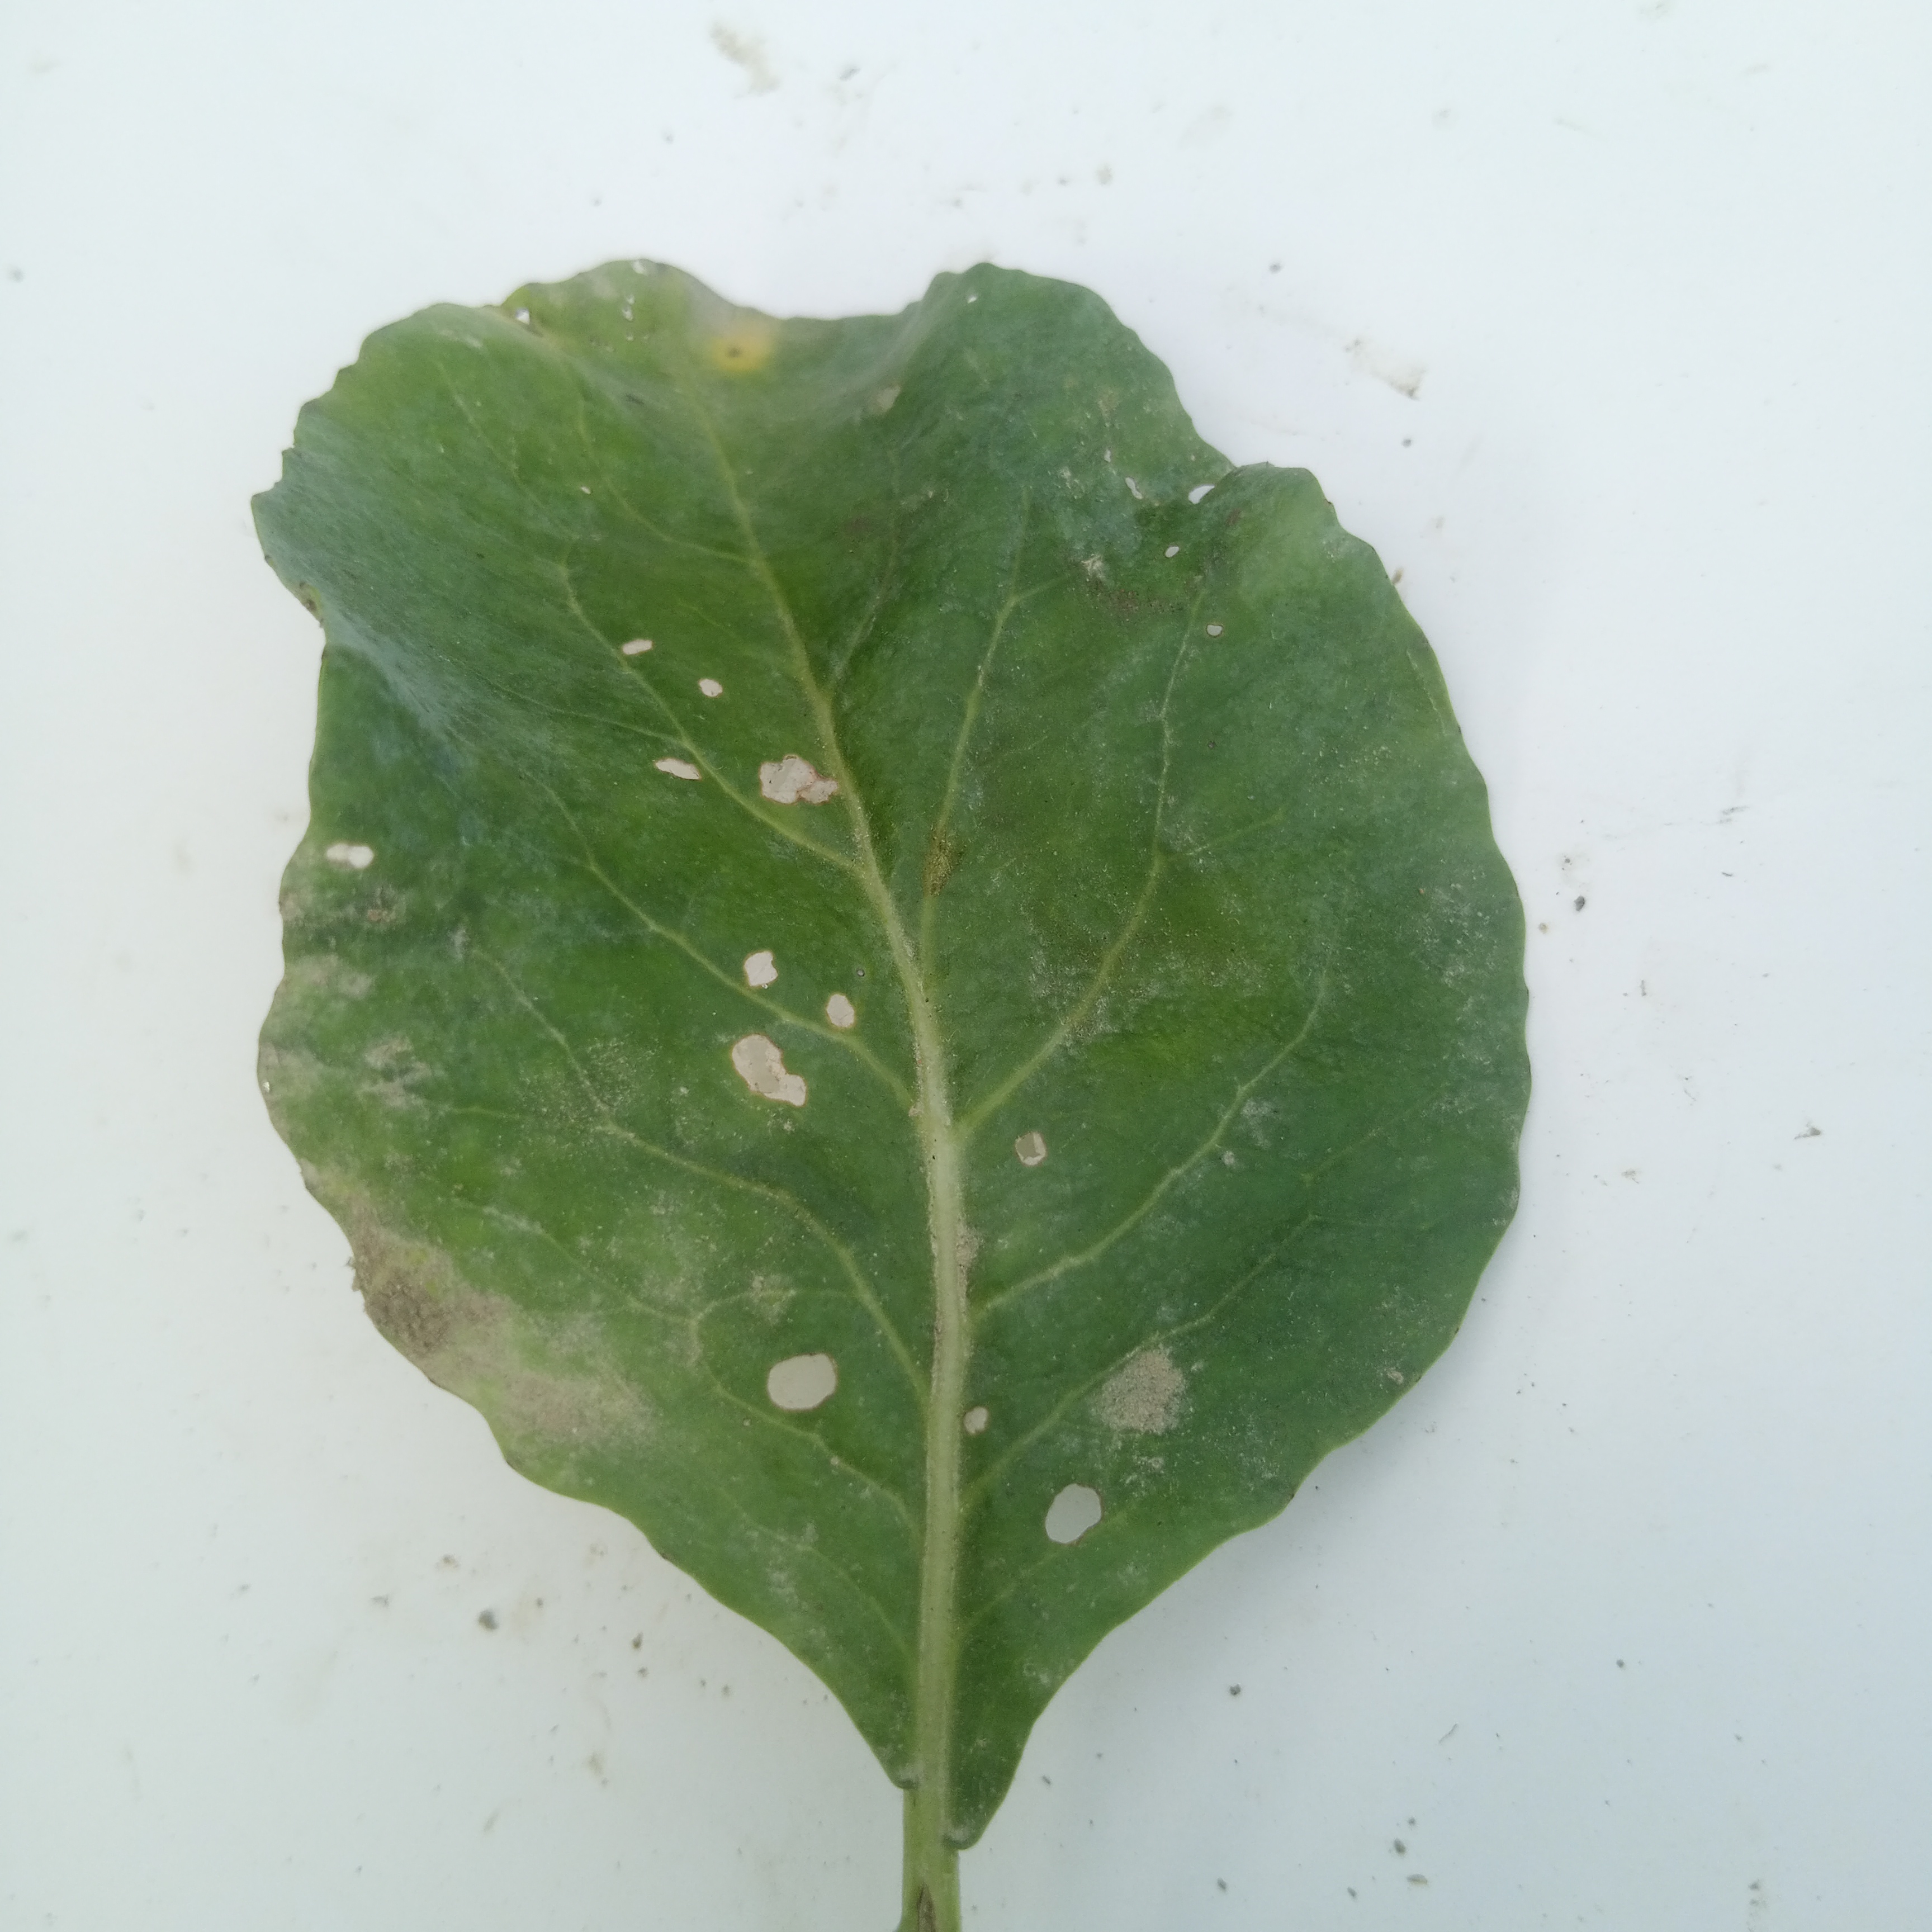
Label: Insect Hole